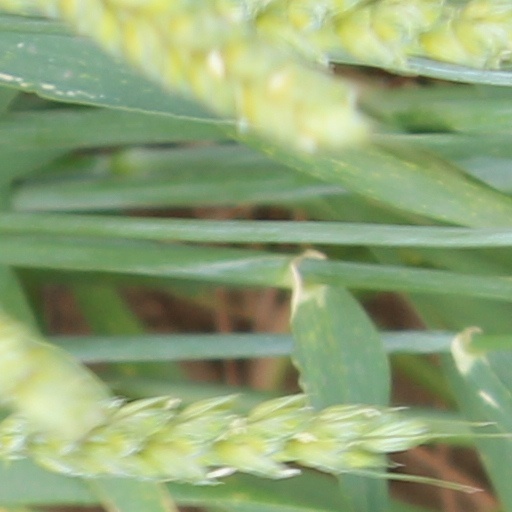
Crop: wheat